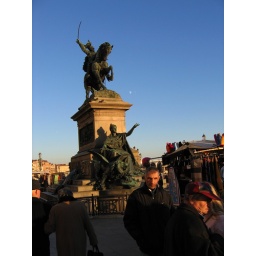
Near the Grand Canal in Venice. I liked the face of the street vendor.